Hymenolepiasis

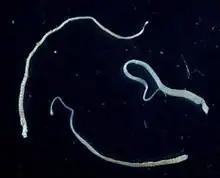
"Hymenolepis nana"

Hymenolepiasis is infestation by one of two species of tapeworm: "Hymenolepis nana" or "H. diminuta". Alternative names are dwarf tapeworm infection and rat tapeworm infection. The disease is a type of helminthiasis which is classified as a neglected tropical disease.